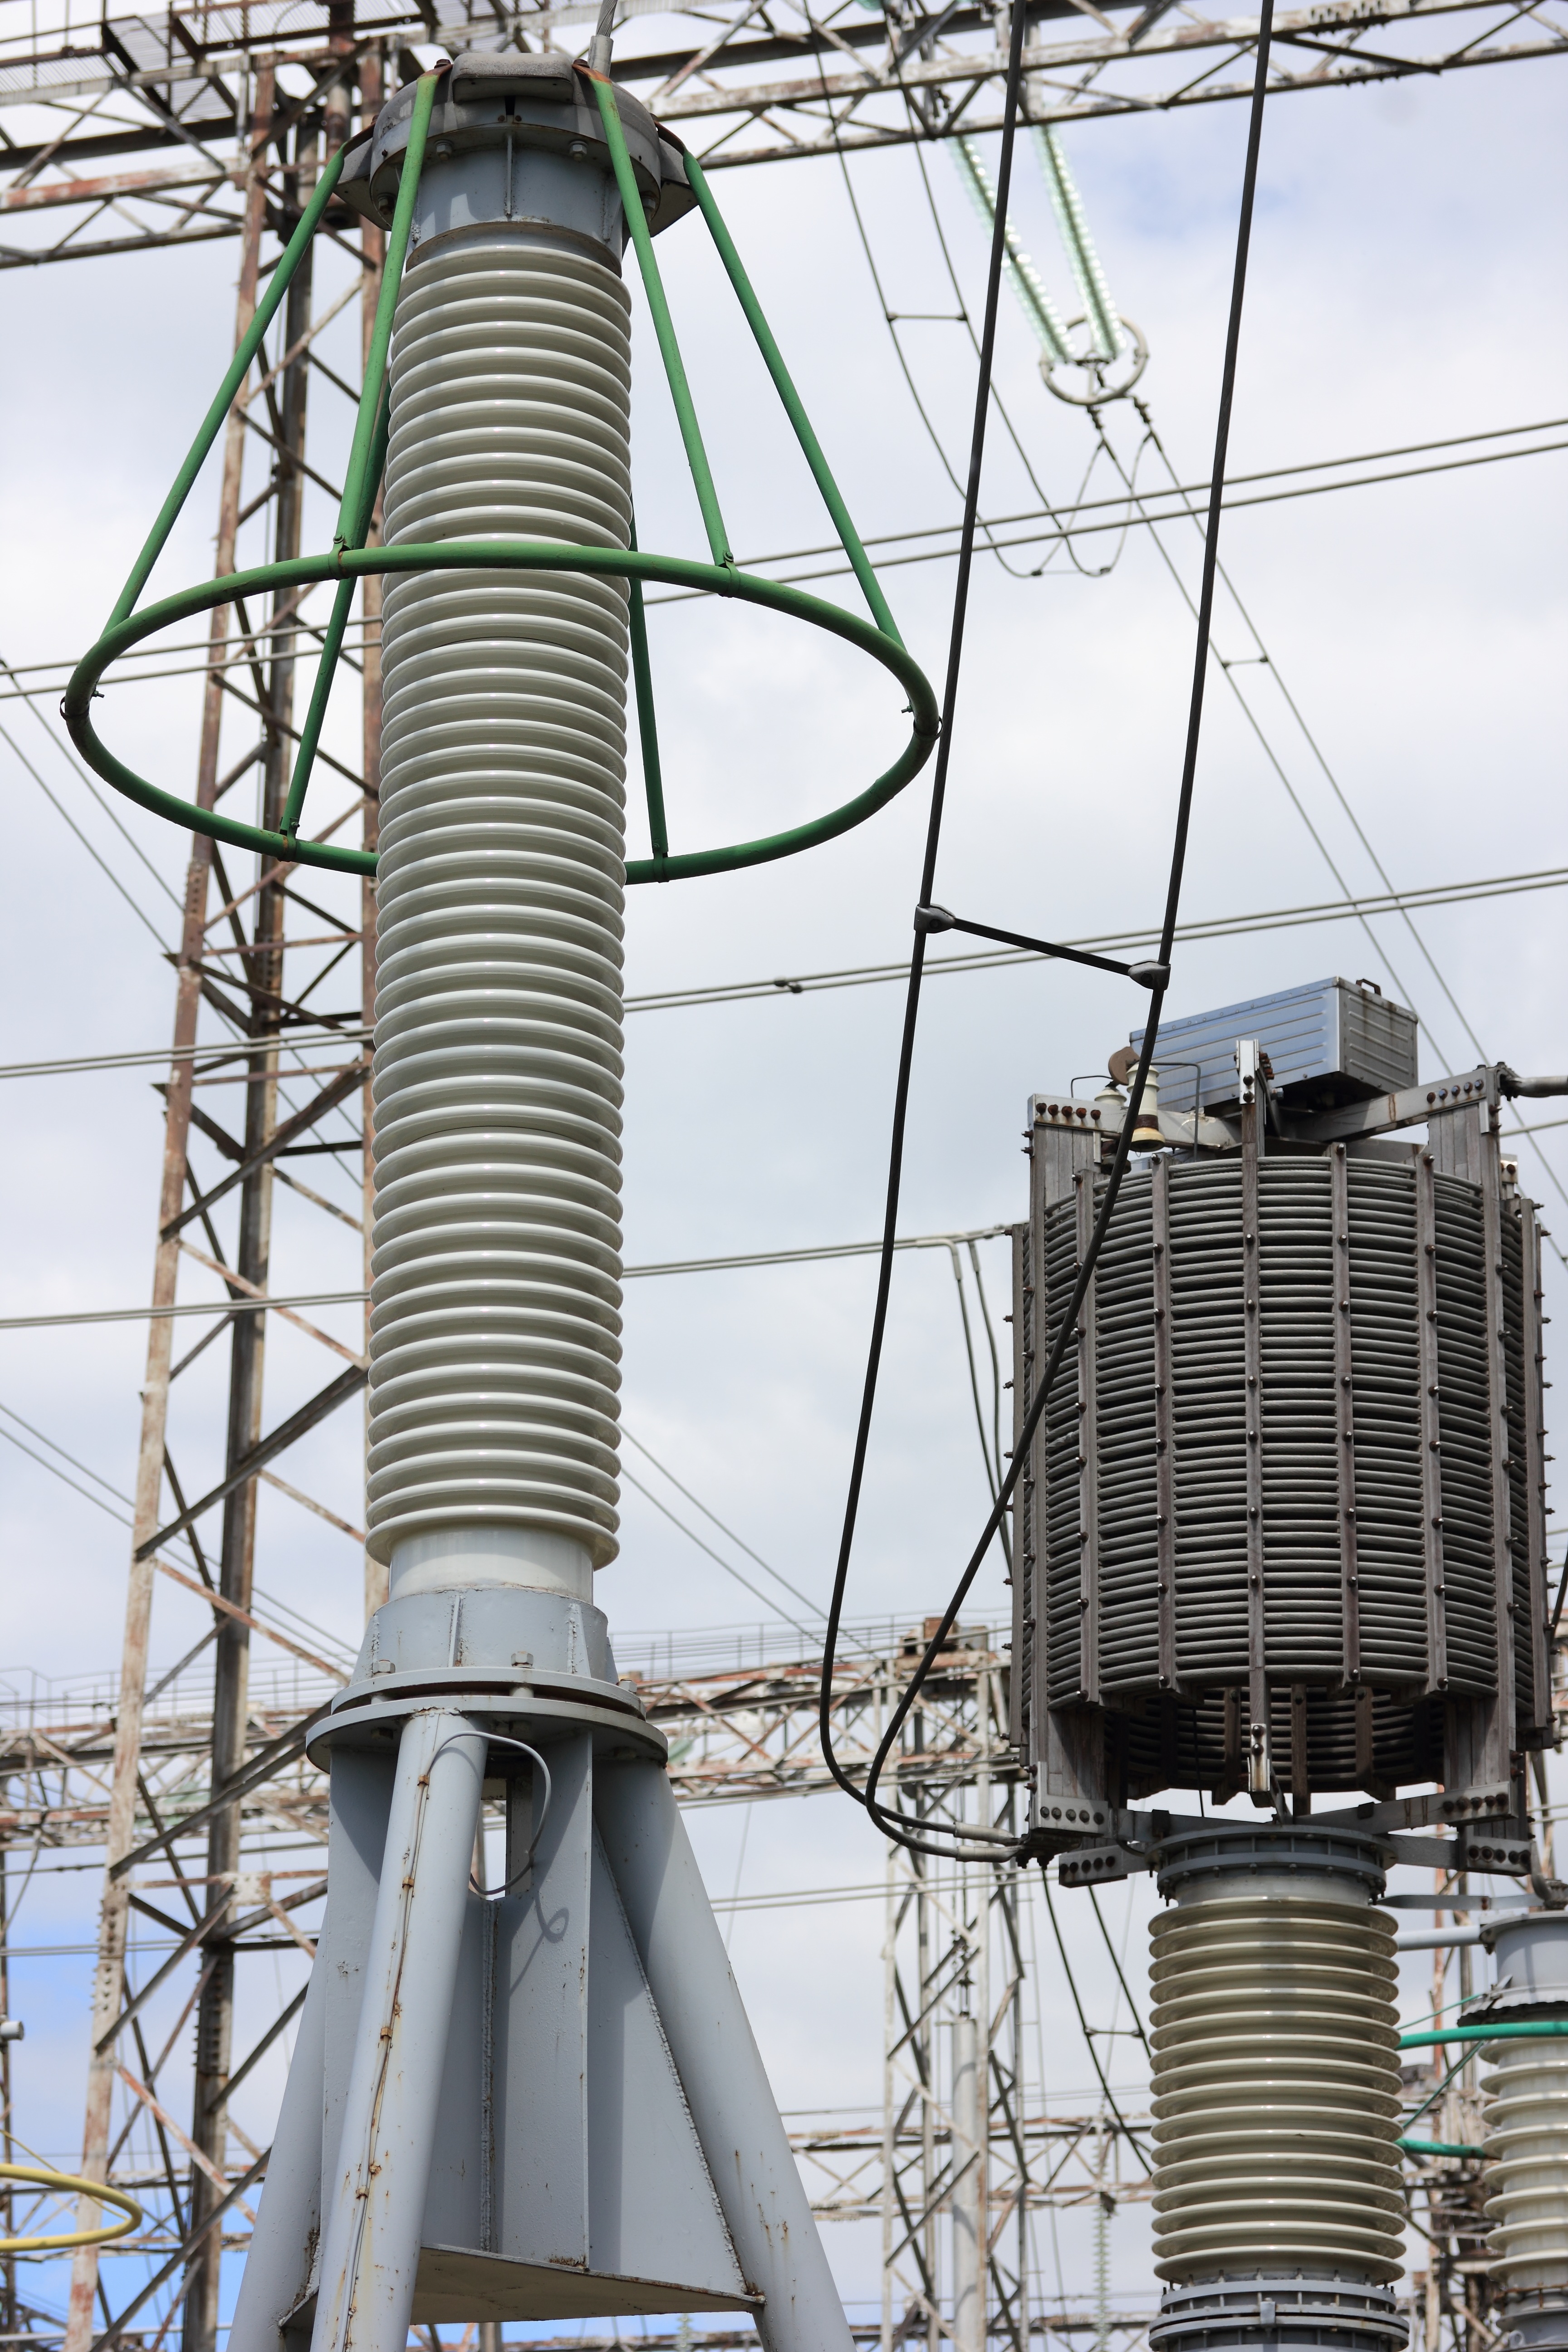
high, tower, mast, station, industry, electricity, energy, power, silo, lithuania, nuclear, voltage, reactor, switchgear, ignalia